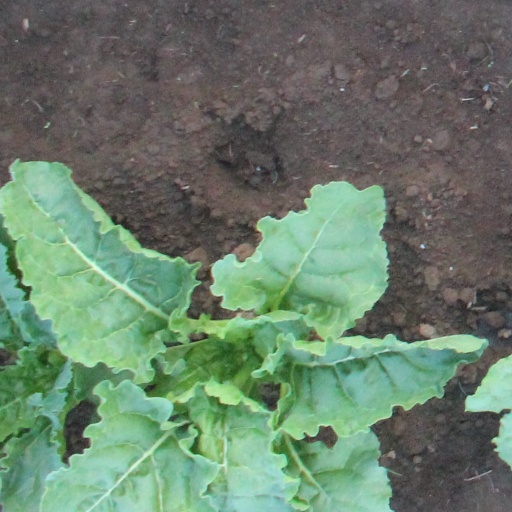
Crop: sugar beet